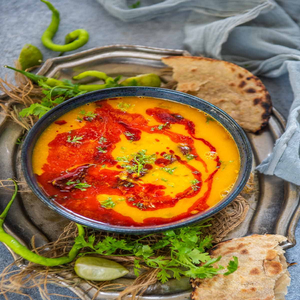
Dish: dal